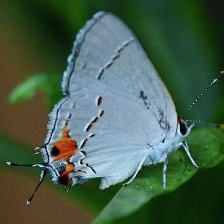
Species: GREY HAIRSTREAK
Butterfly family (ImageNet category): lycaenid_butterfly